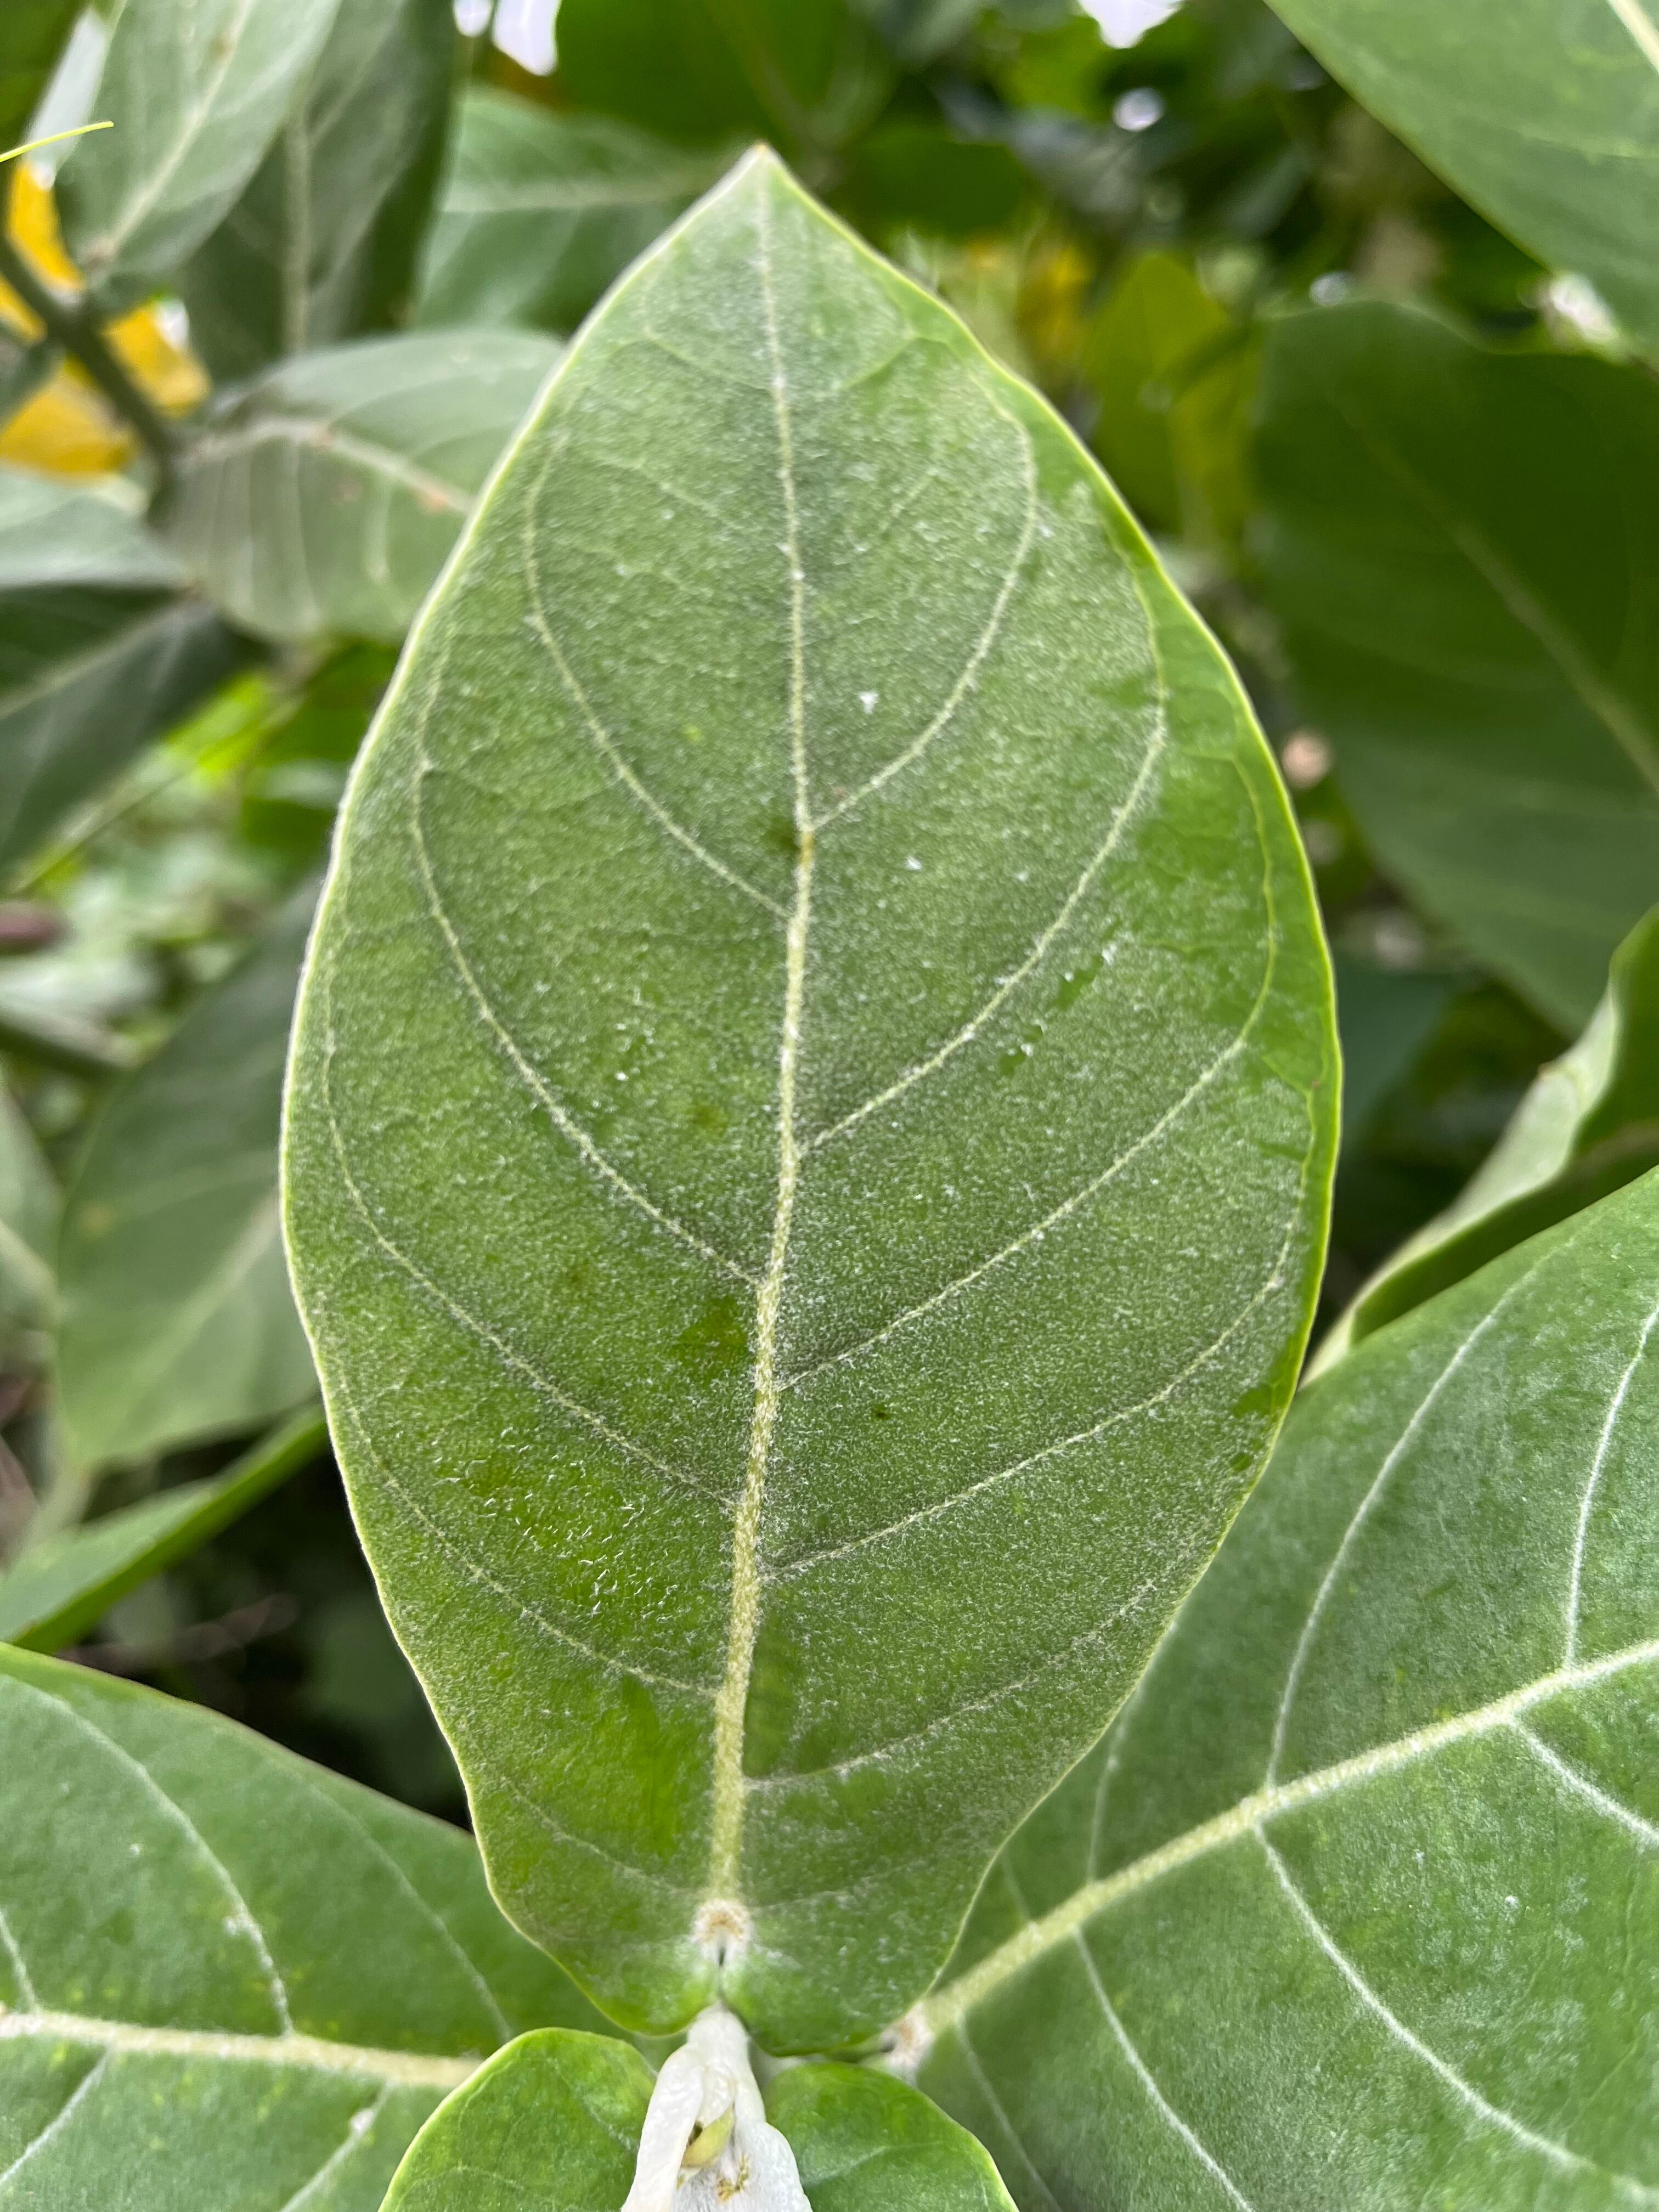
Plant species: calotropis-gigantea